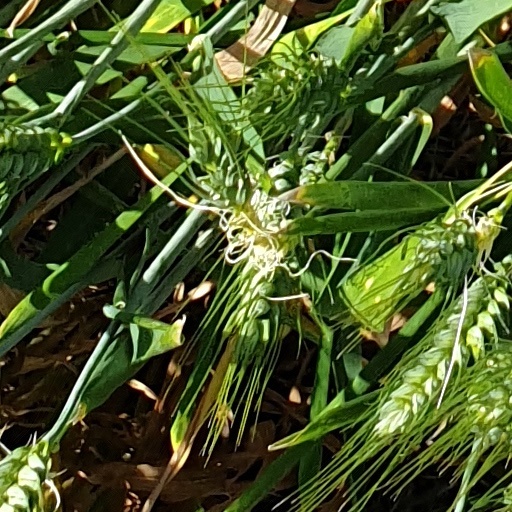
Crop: wheat